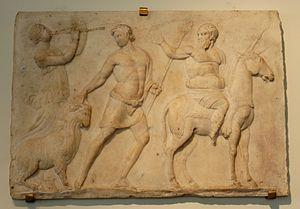
Silène montant un âne. Marbre blanc, fin du Ier siècle av. J.-C.